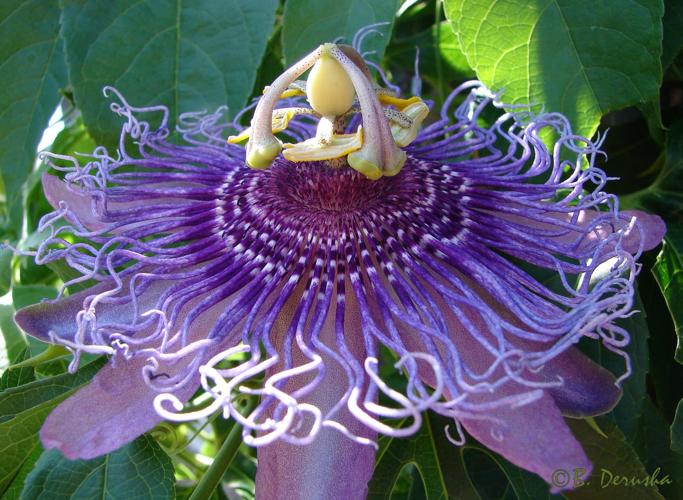
Label: passion flower